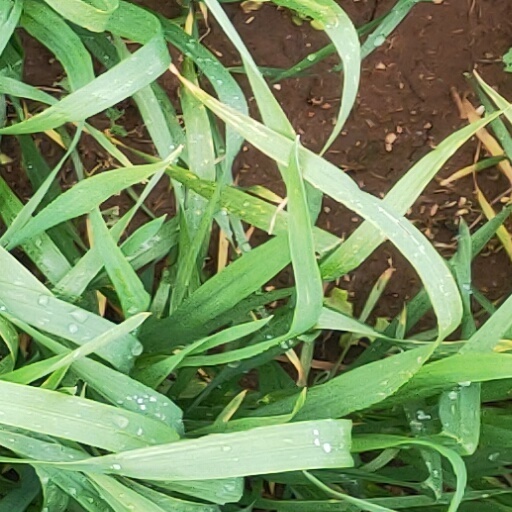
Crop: wheat